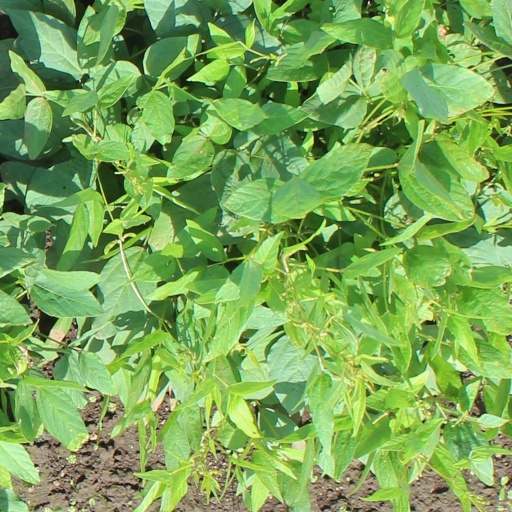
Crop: soybean